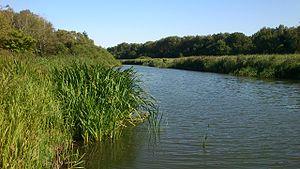
Aarhus est un Fleuve côtier situé dans la région du Jutland central. Sa longueur est d'environ 40 km.